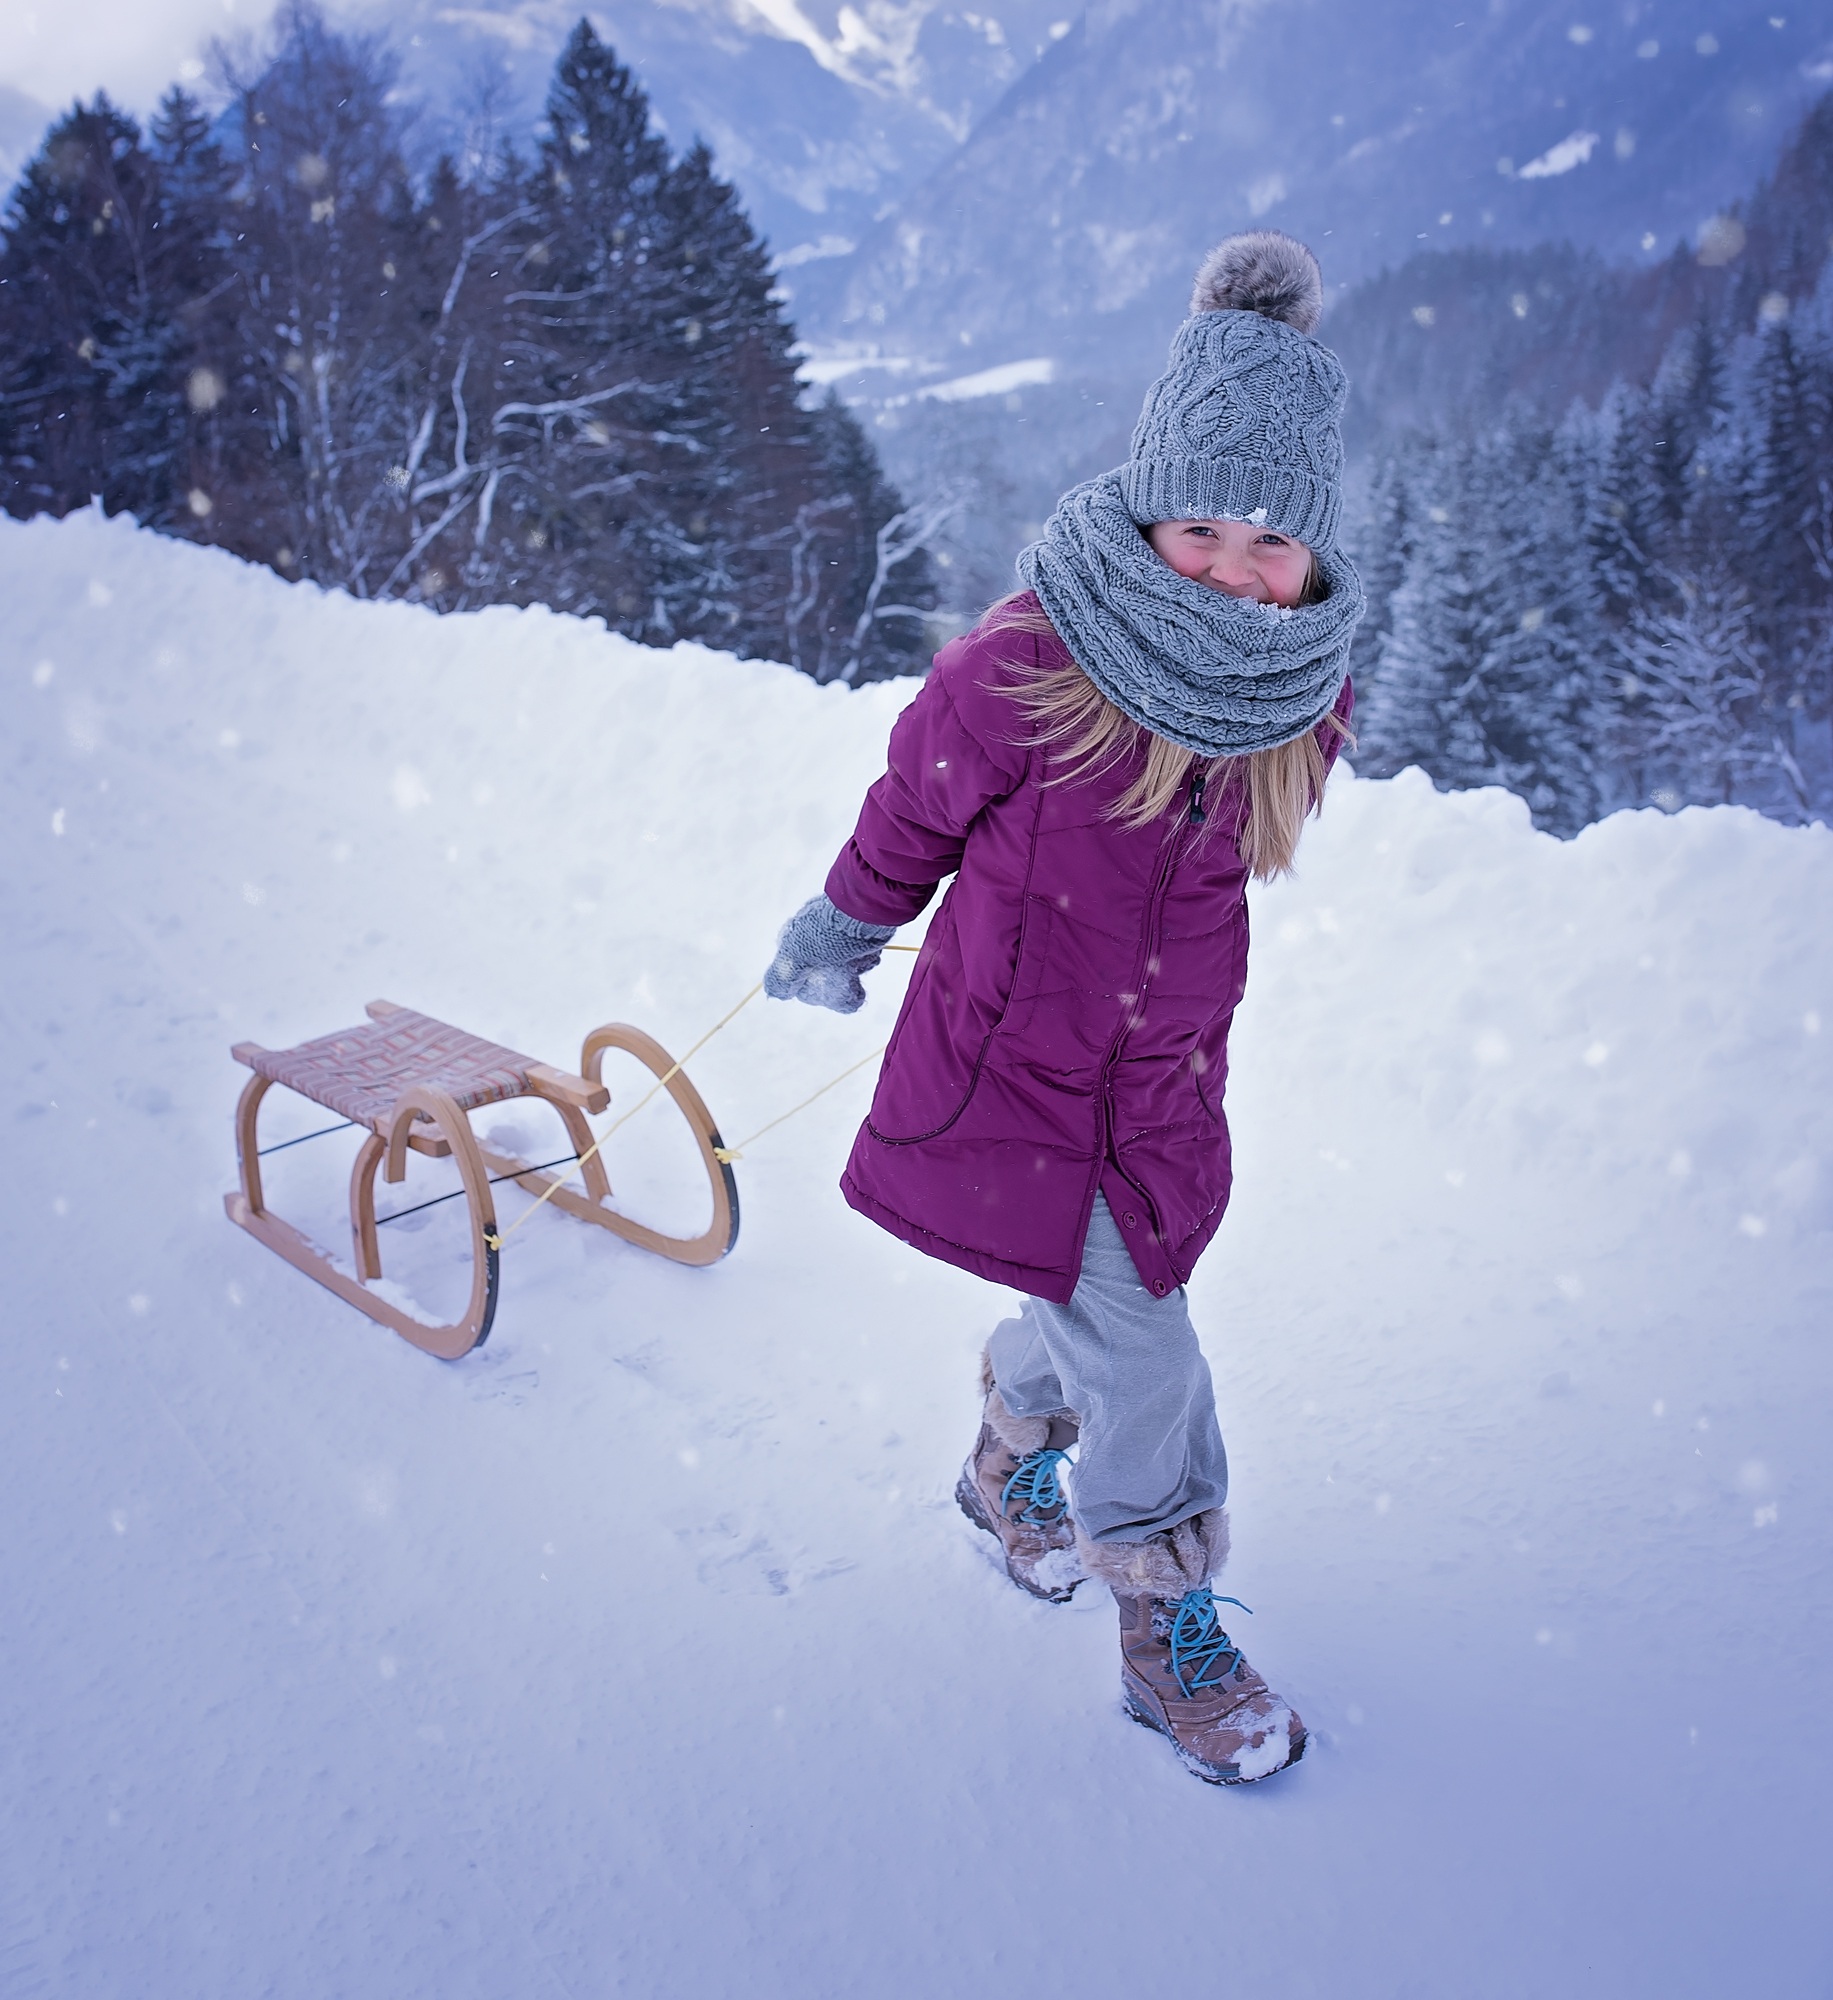
nature, person, snow, cold, winter, girl, twilight, weather, child, human, snowboard, extreme sport, sports equipment, winter sport, sports, downhill, ski, footwear, snowboarding, out, slide, away, piste, in motion, toboggan, ski equipment, alpine skiing